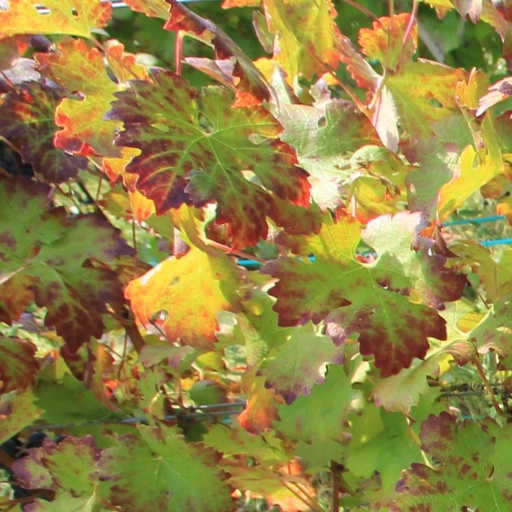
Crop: grape